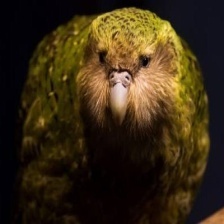
Species: KAKAPO
Scientific name: STRIGOPS HABROPTILUS